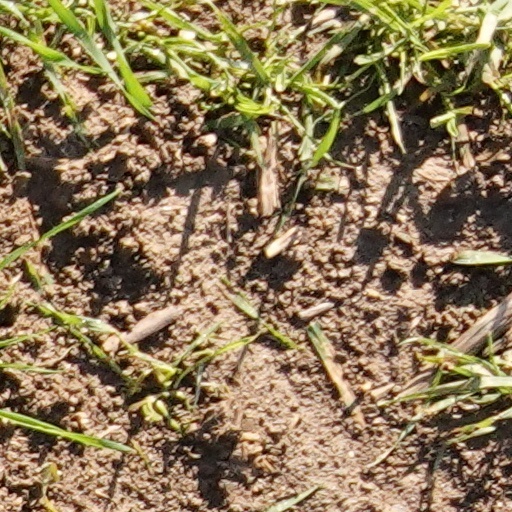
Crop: wheat